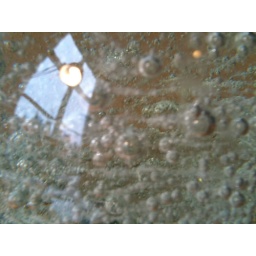
Reflection of my window in a glass sculpture